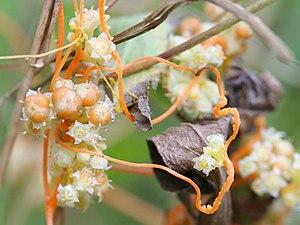
Les cuscutes sont un genre de 100 à 170 espèces de plantes parasites. Anciennement, les cuscutes étaient considérées comme le seul genre de la famille des Cuscutaceae, mais les recherches de l'Angiosperm Phylogeny Group ont montré que l'on pouvait les classer parmi les Convolvulacées. On trouve le genre dans toutes les régions tempérées à tropicales du globe, avec un maximum de diversité dans les régions subtropicales et tropicales. On compte beaucoup moins d'espèces en climat tempéré.